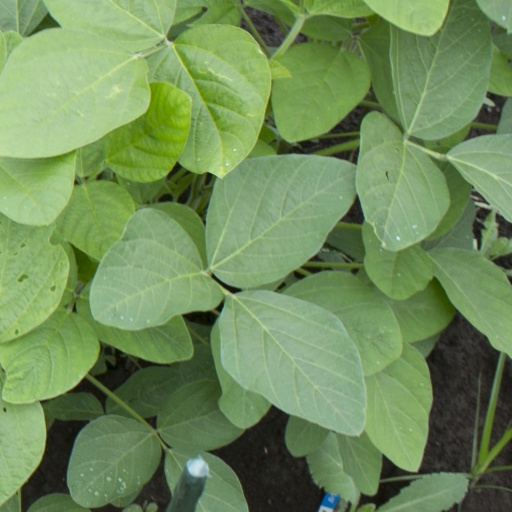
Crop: soybean